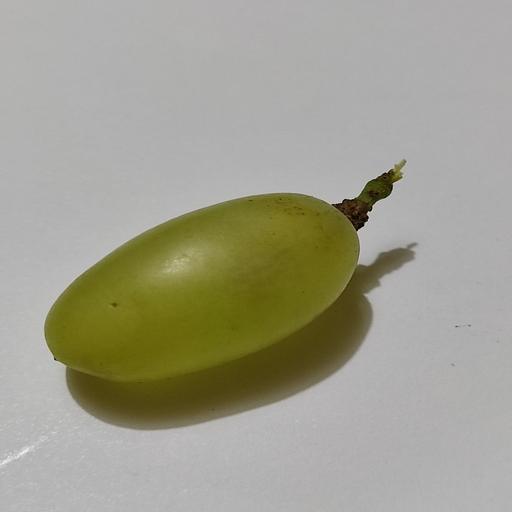
Crop type: Grape